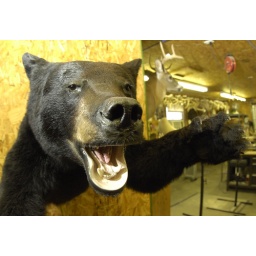
Photo Earl Neikirk/Bristol Herald Courier. This black bear was worked on by Critters Taxidermy and Chris Ford.